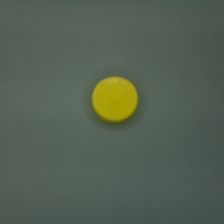
Color: yellow/gold
Cap type: flip-top cap